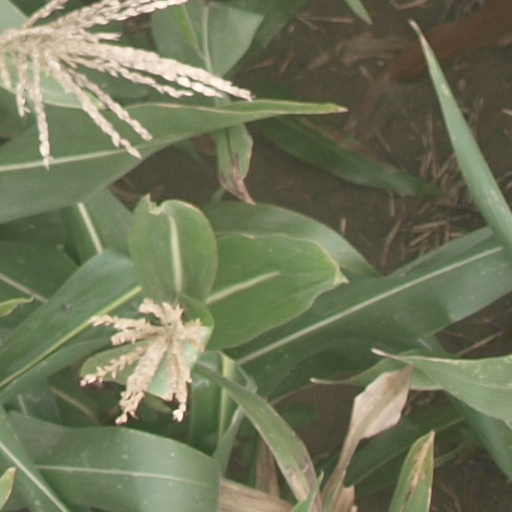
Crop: maize; corn